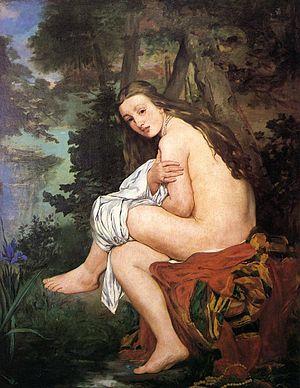
23 janvier : l'expédition de Speke et Grant vers le lac Victoria et le Nil Blanc atteint Kazeh.